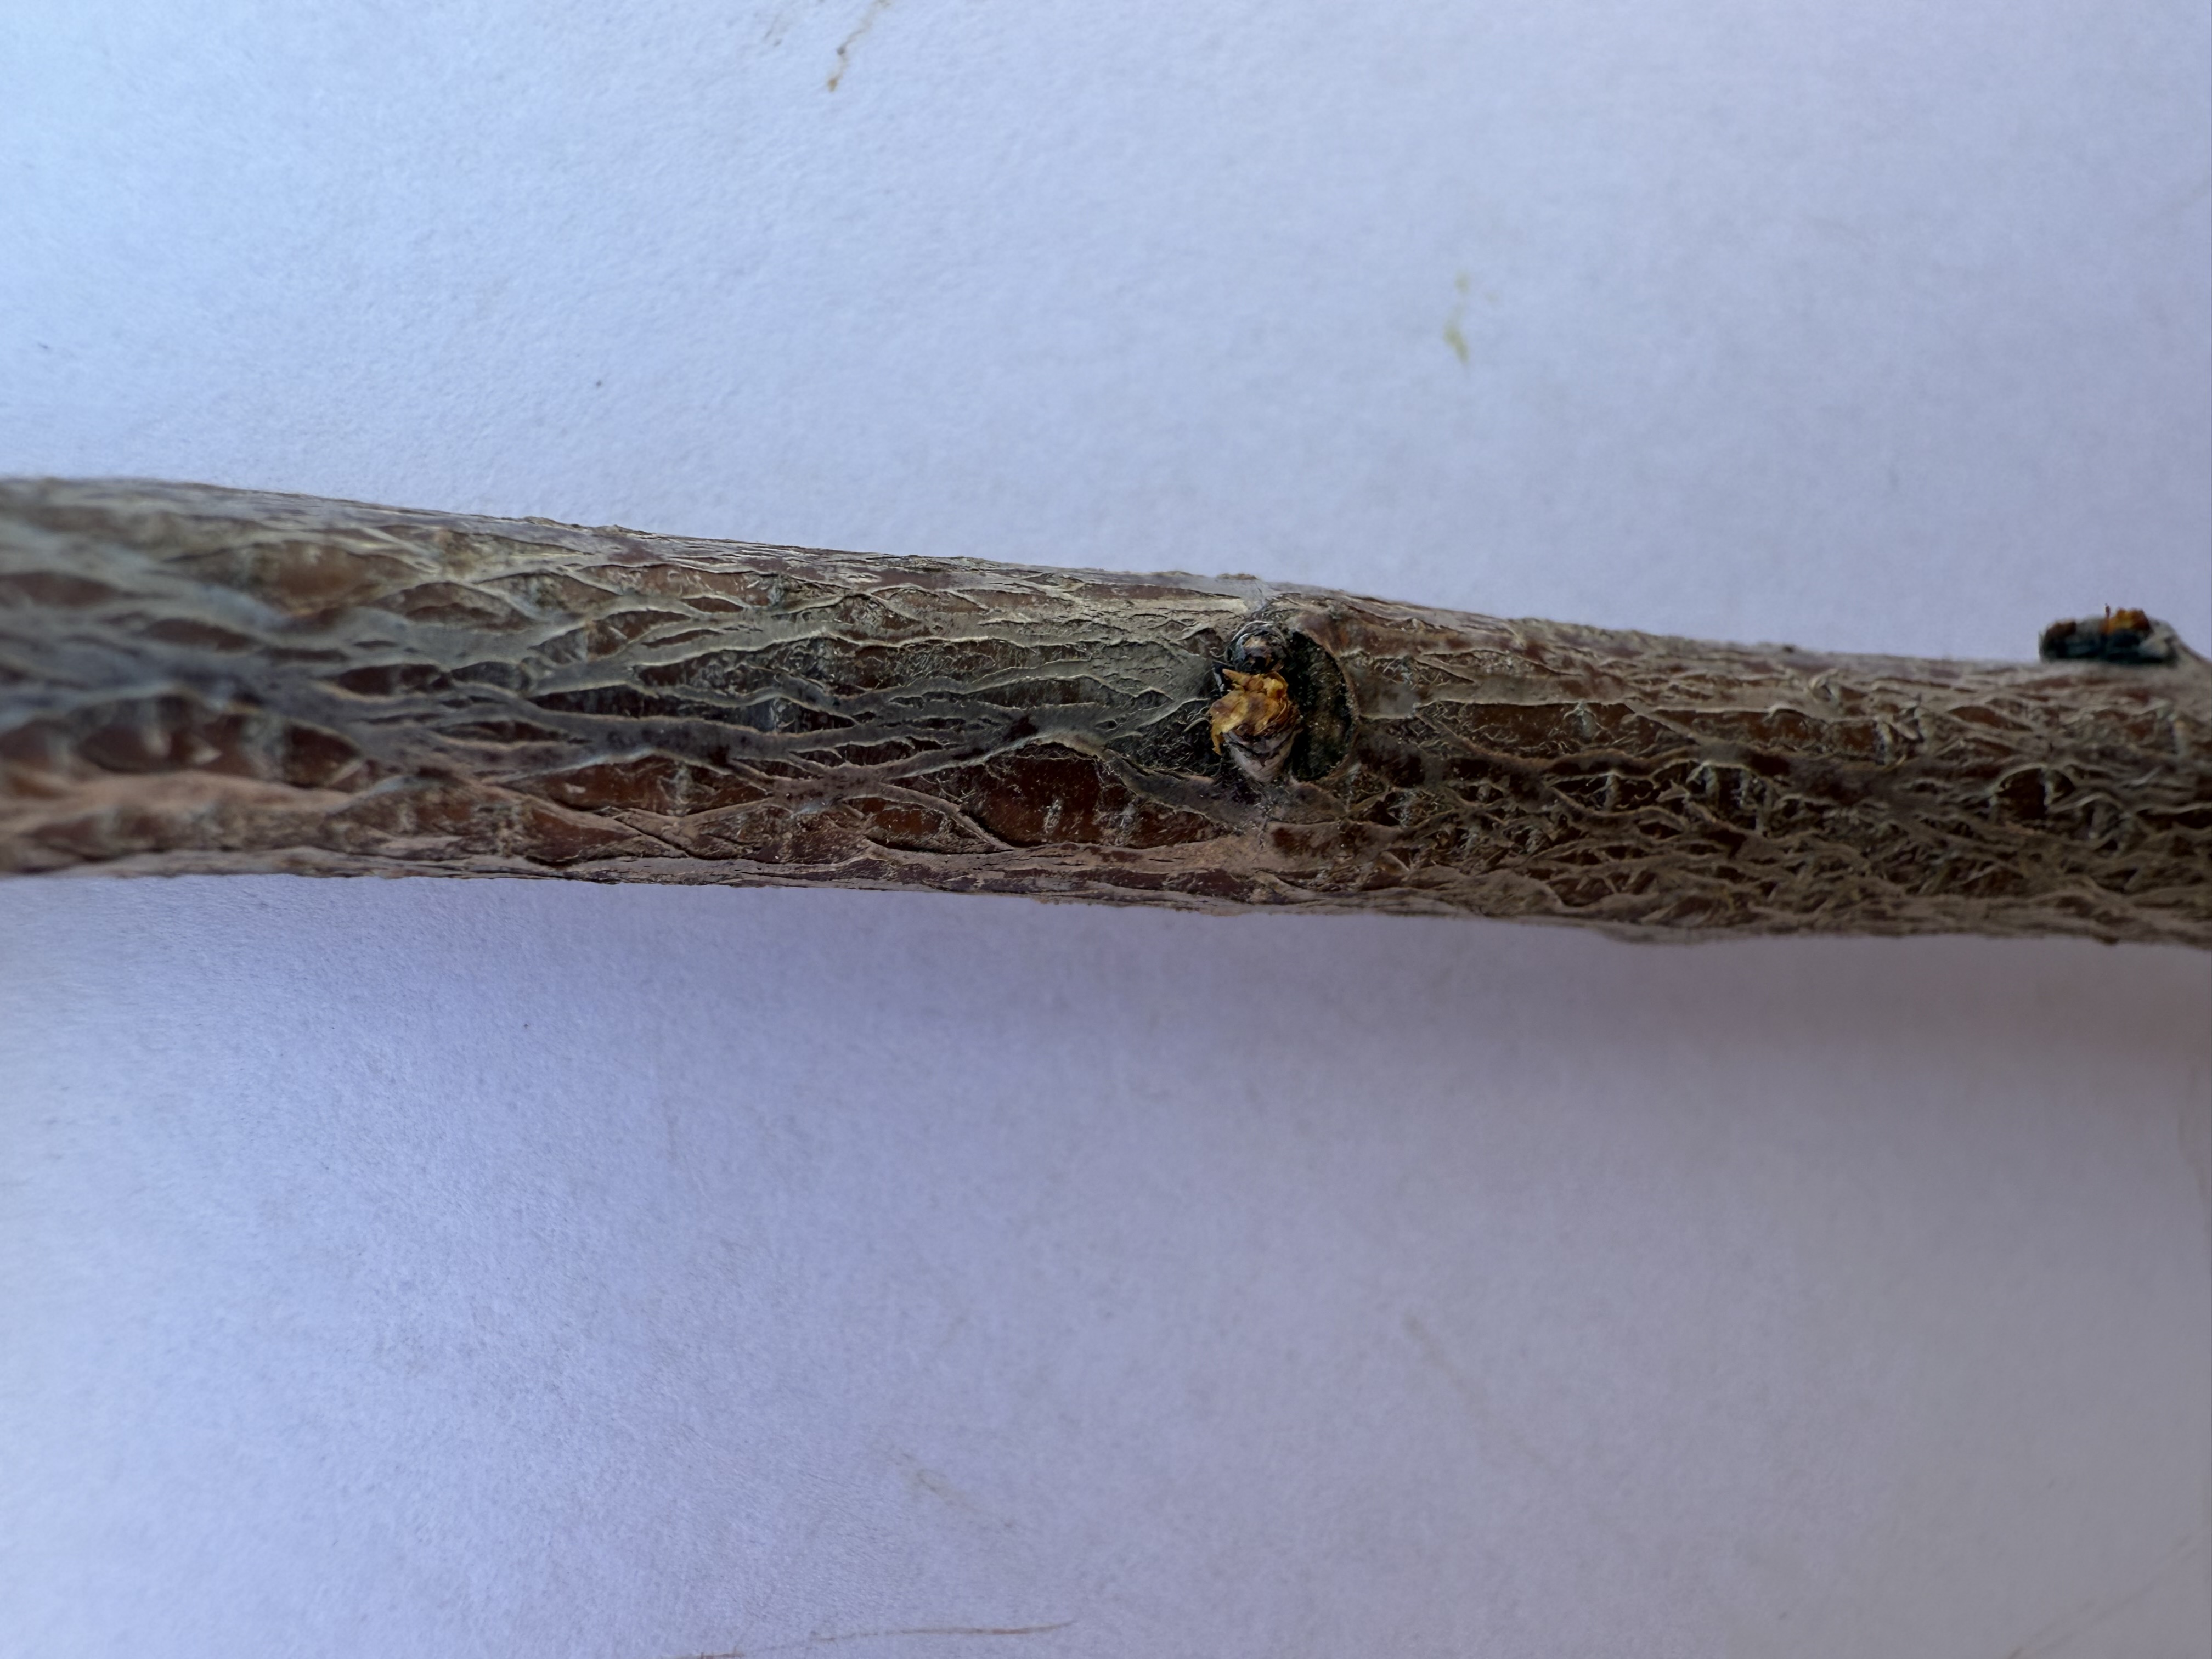
Variety: Black Diamond Plum